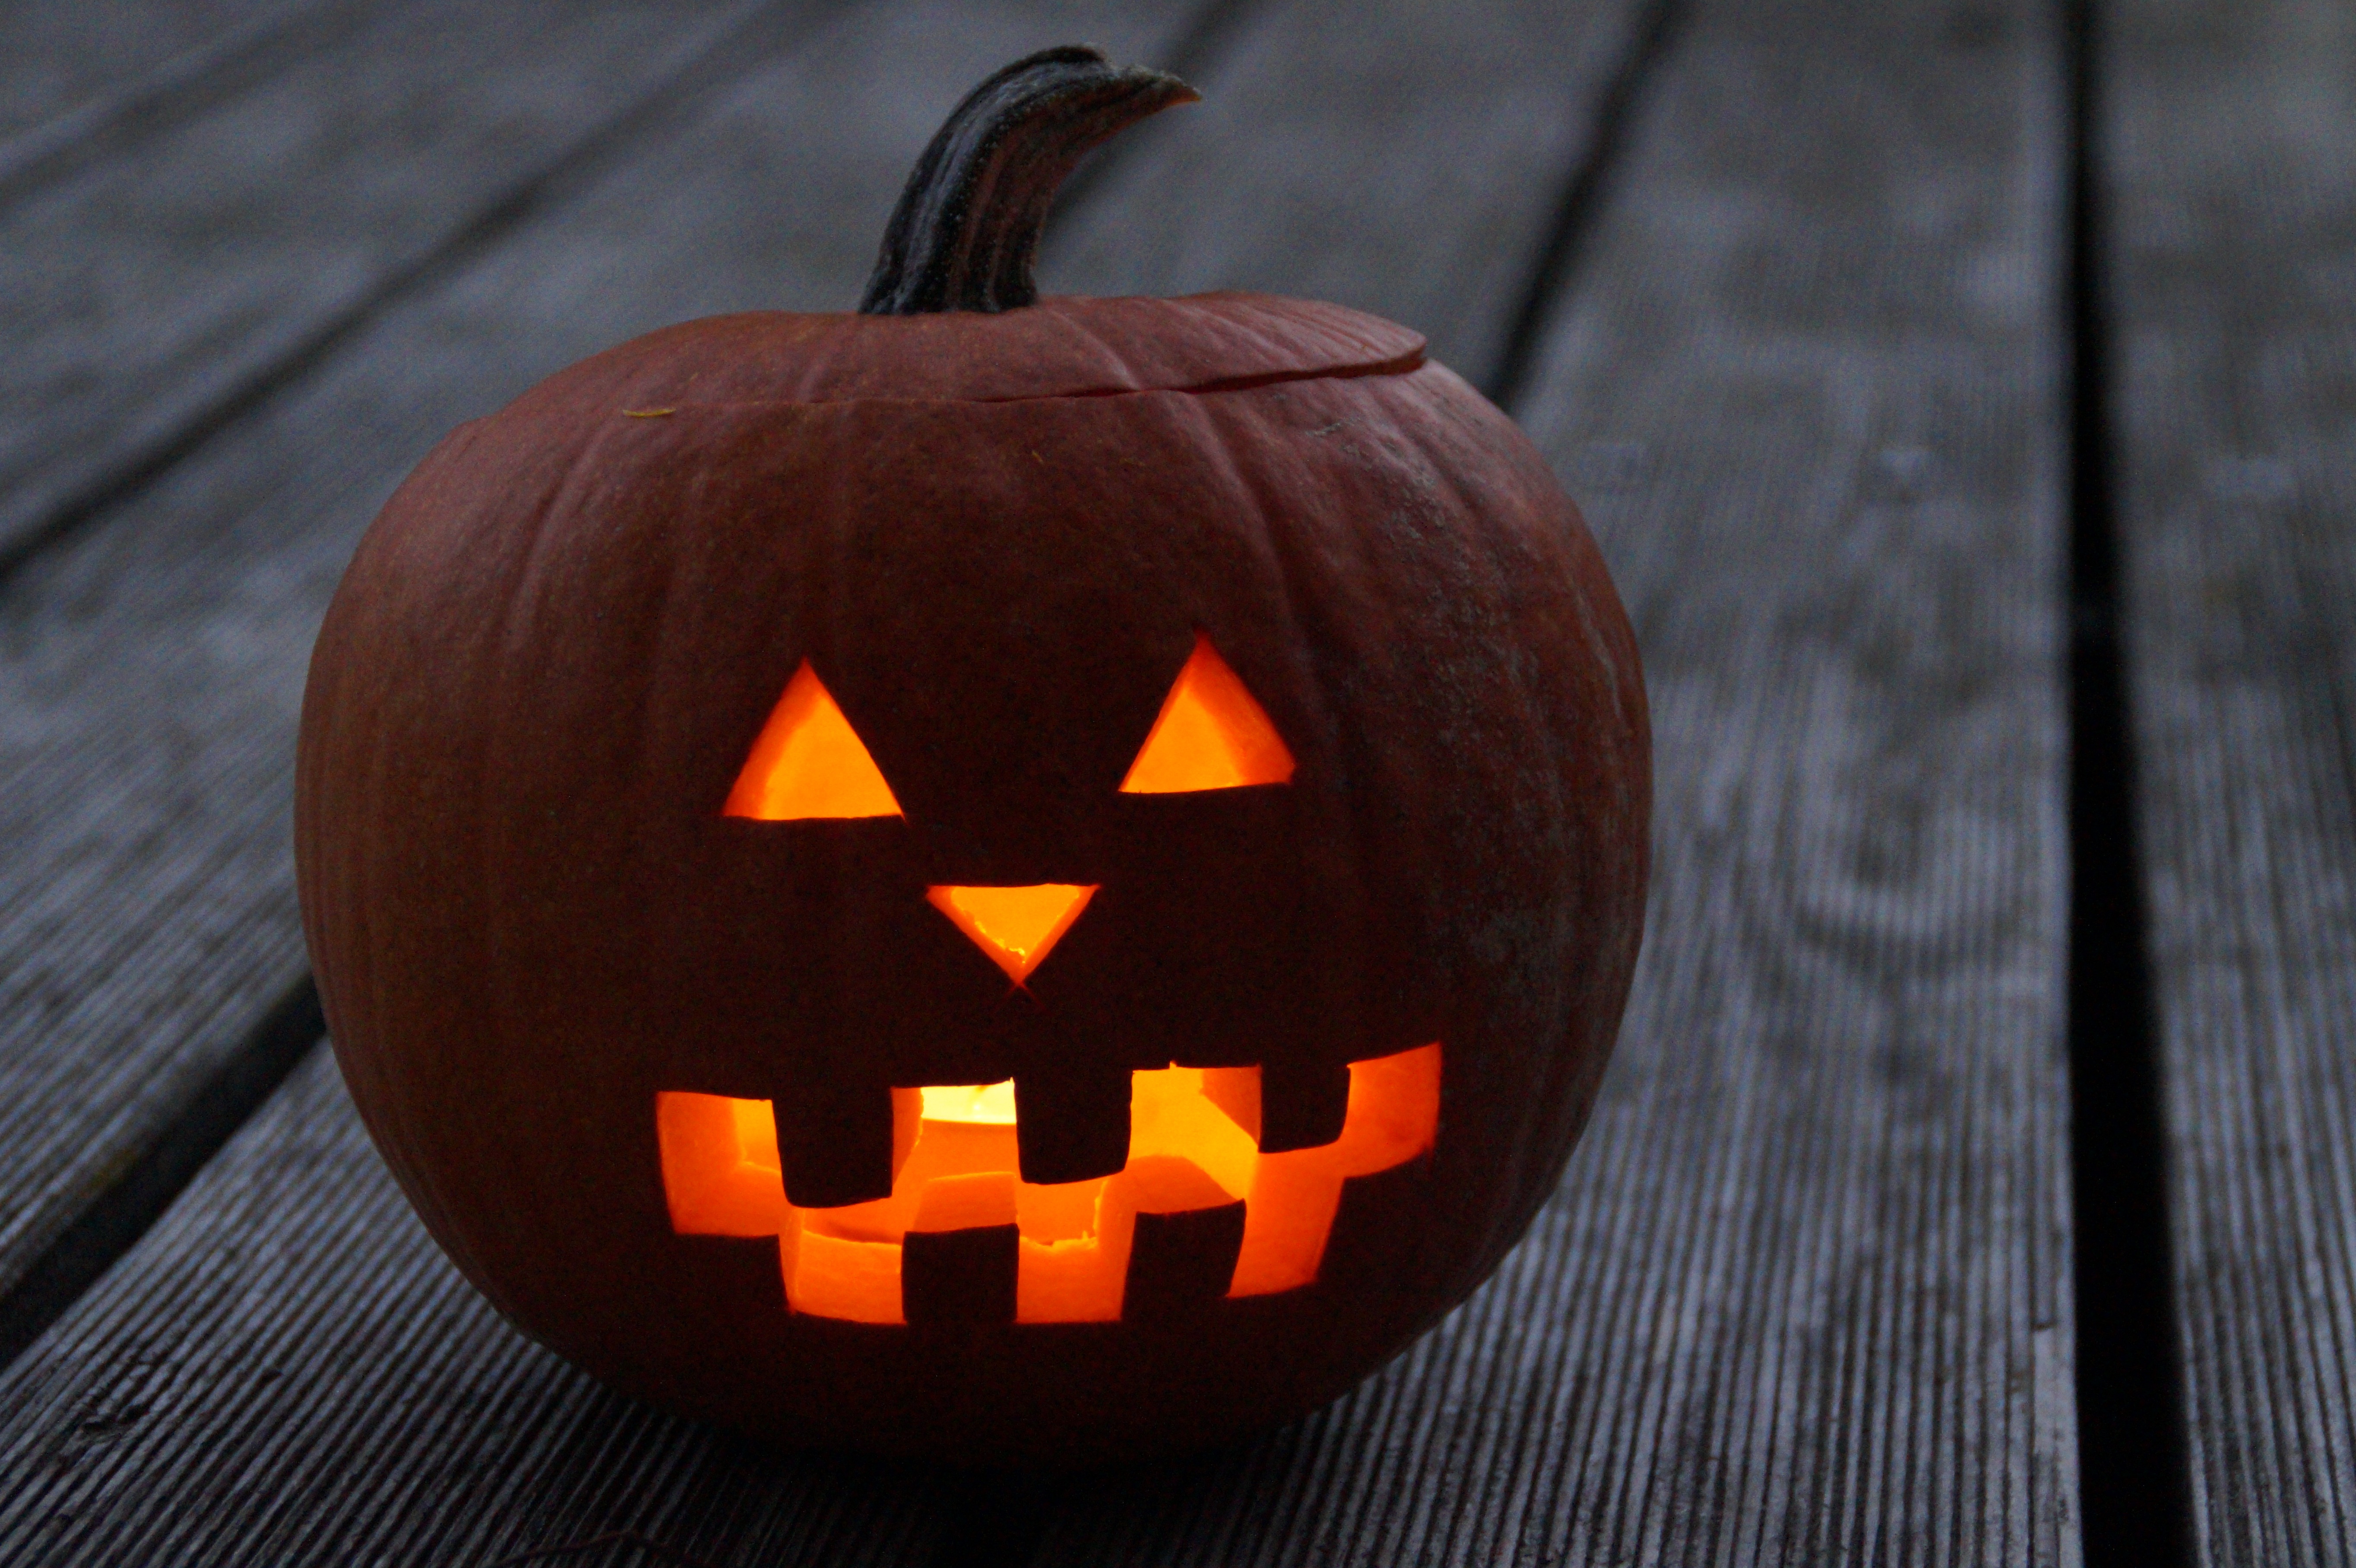
light, decoration, produce, autumn, pumpkin, halloween, candle, jack o lantern, face, children, fun, bright, calabaza, carving, pumpkin ghost, fash, halloweenkuerbis, pumpkin face